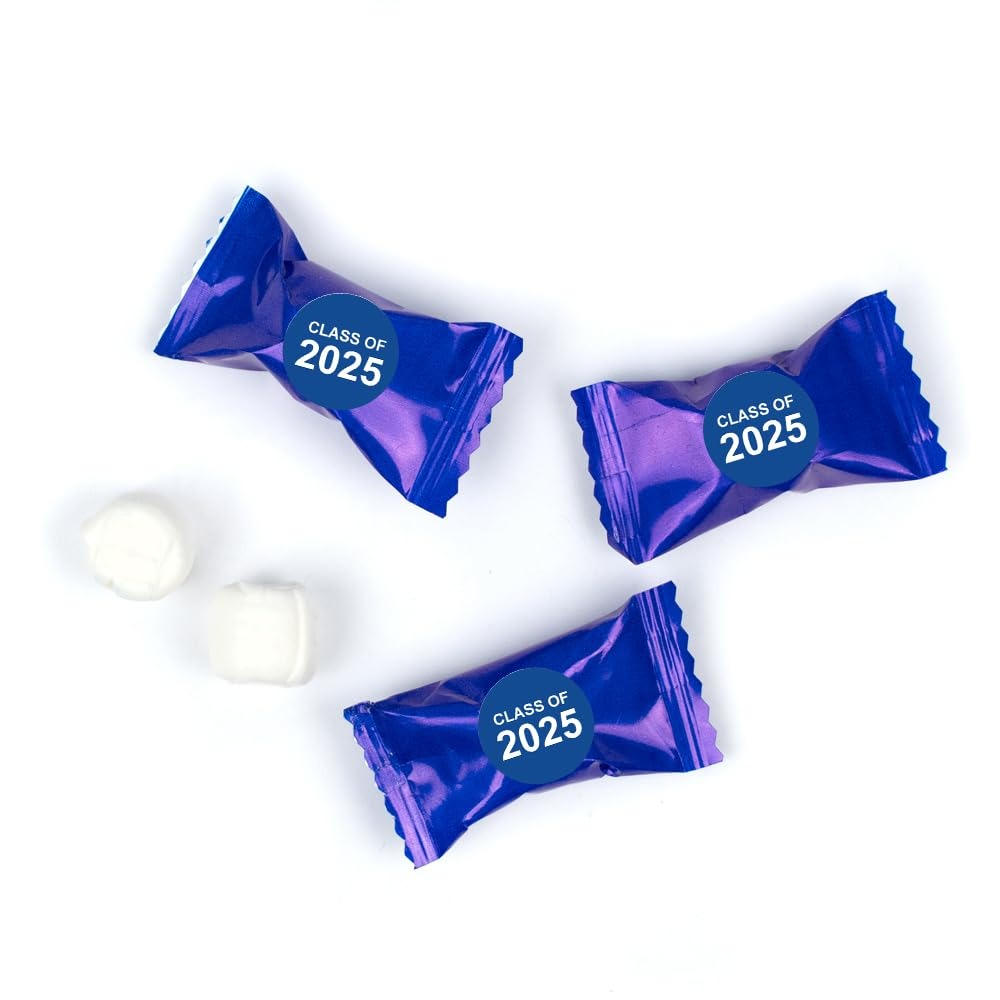
Item Name: Blue Graduation Candy Mints Party Favors Individually Wrapped Buttermints Class of 2025-55 Pcs
Bullet Point 1: No Assembly Required: Your stickers will arrive attached to the buttermints candy.
Bullet Point 2: Mints: This bundle includes approximately 55 individually wrapped buttermints (7oz bag)
Bullet Point 3: Sticker Size: 3/4" circle
Bullet Point 4: Delicious Refreshing Mints: Individually wrapped for your appreciation goody bags, party favors or candy buffet.
Bullet Point 5: Includes: Blue Wrappers & Blue Graduation Stickers
Product Description: Stickers and Buttermints - Blue Bulk Graduation Mints are a perfect addition to your candy buffet, thank you bags and party favors. Check out all of the custom and bulk designs by Just Candy. Includes approximately 55 individually wrapped buttermints (7 oz bag) with stickers. No assembly required.
Value: 55.0
Unit: Count

Price: 29.99